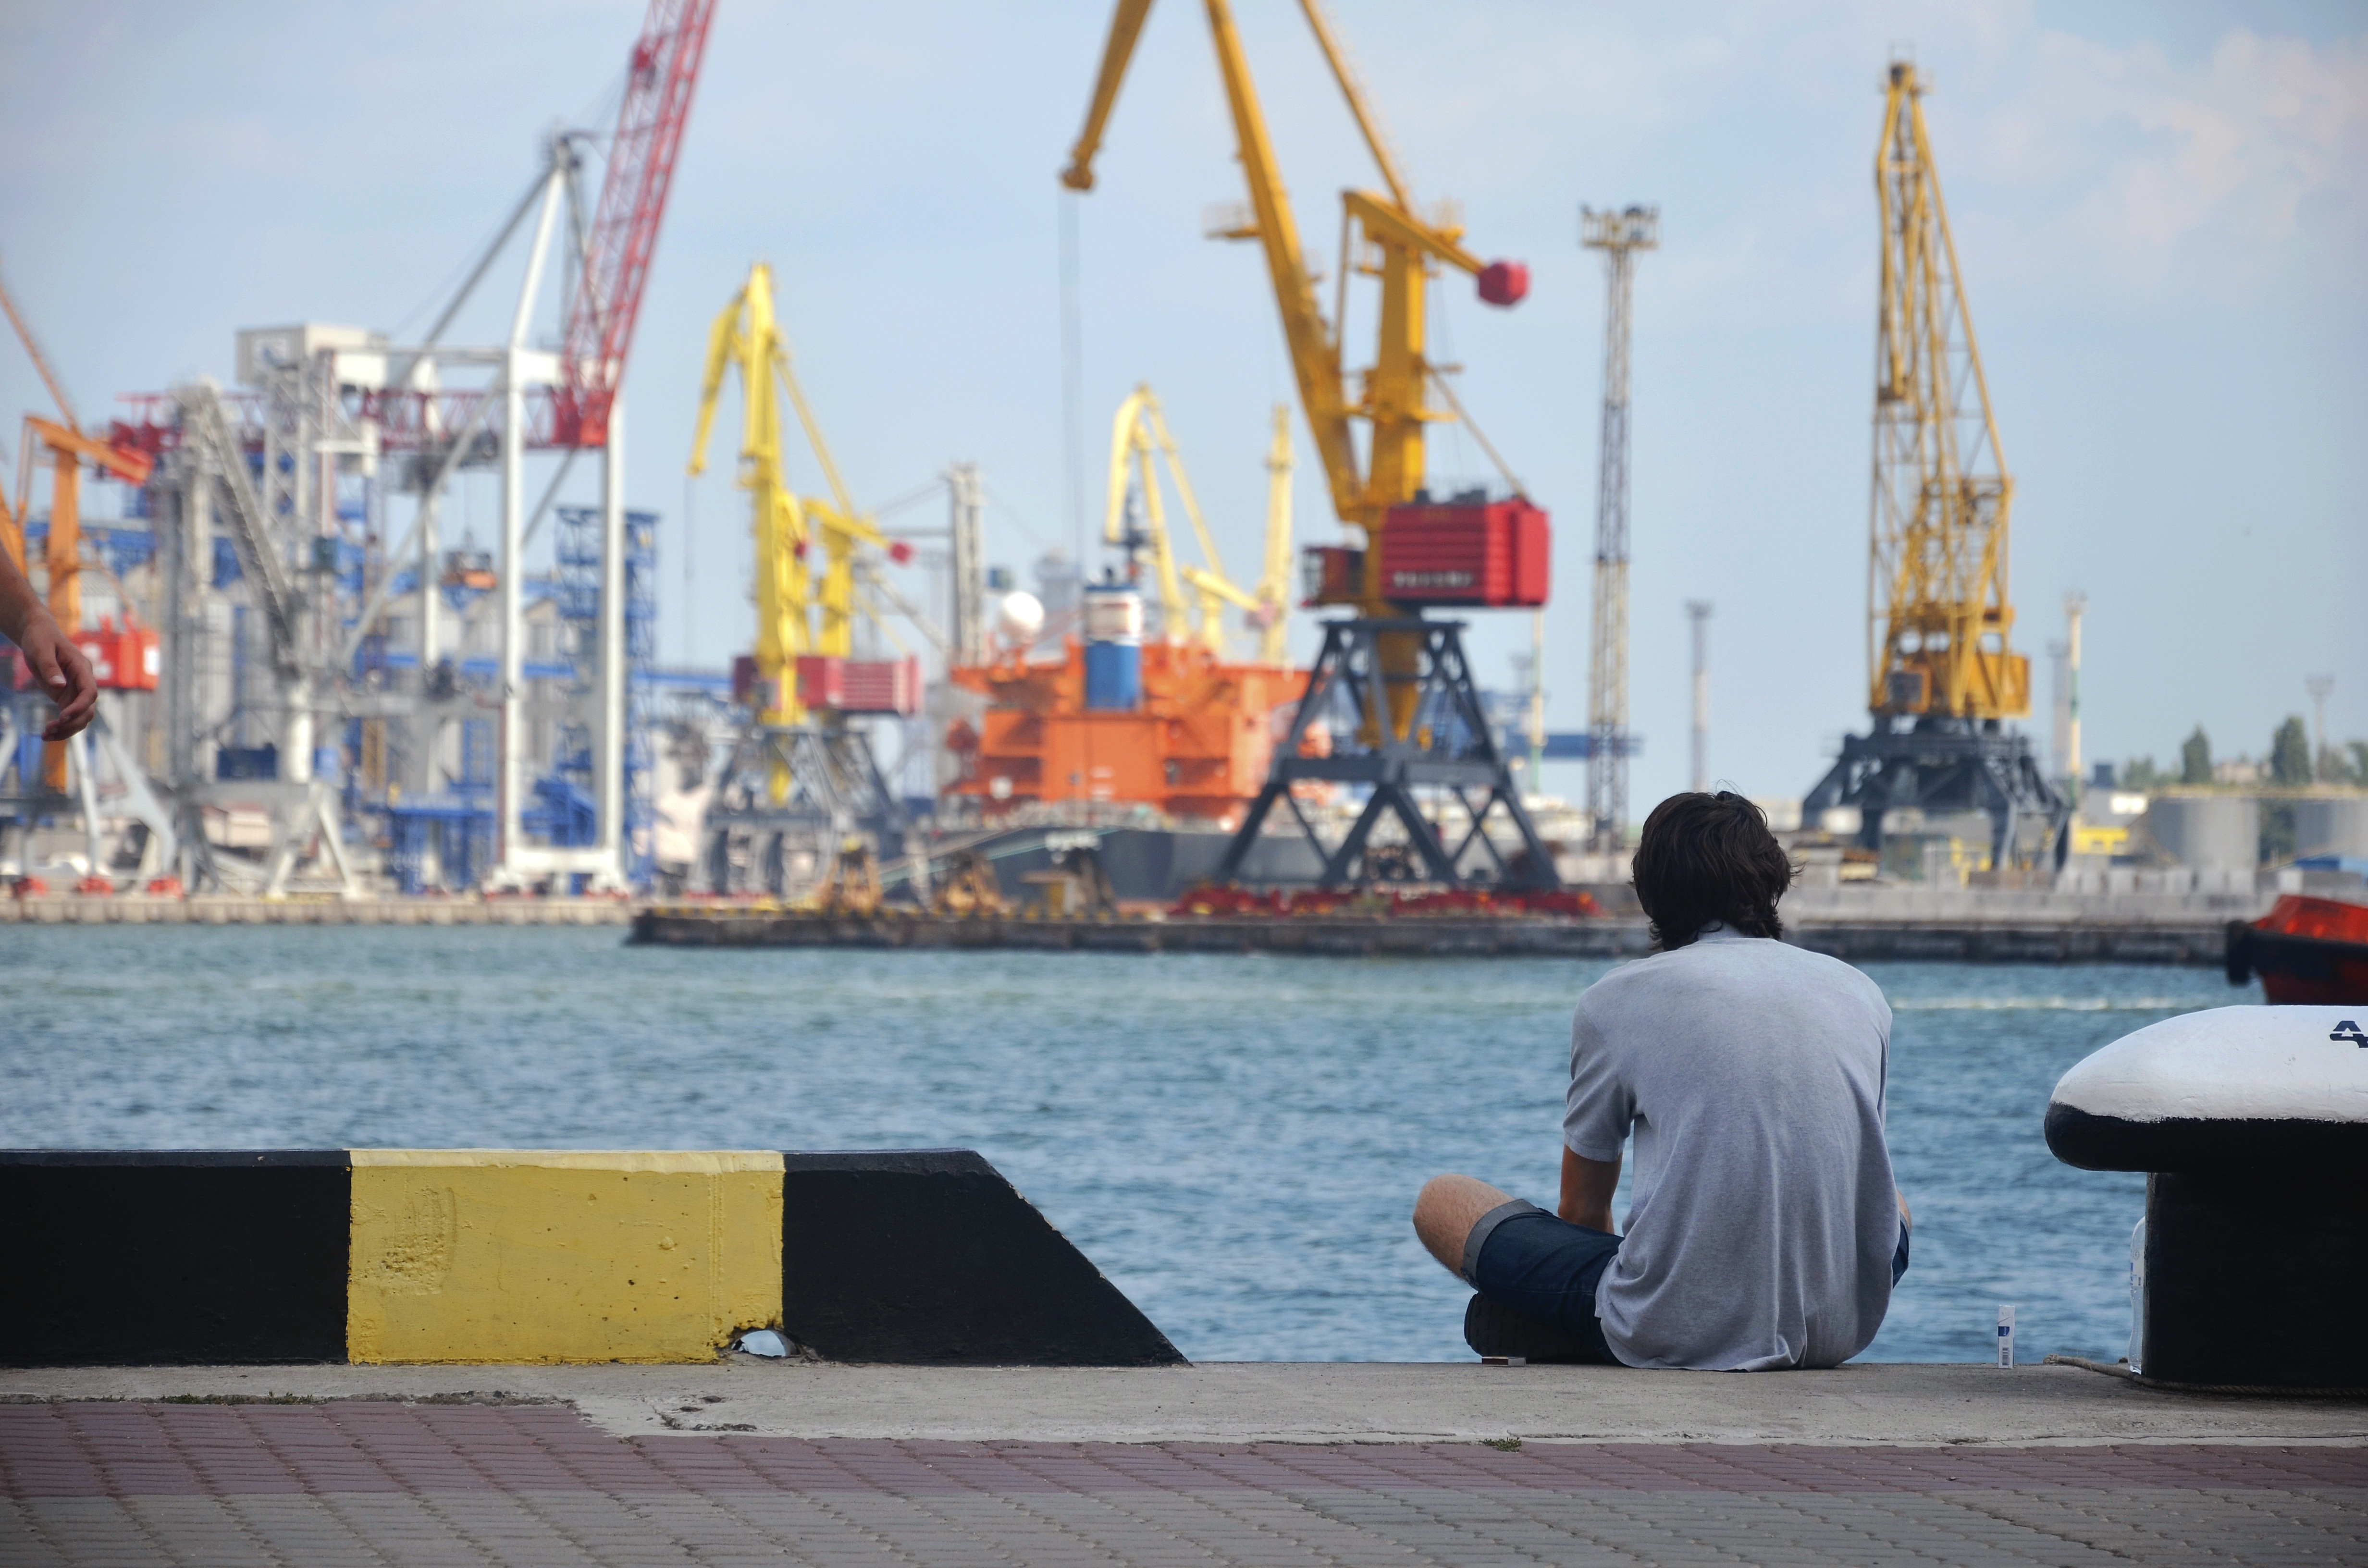
man, sea, water, sky, boat, wave, ship, sadness, vehicle, mast, blue, port, blue sky, stroll, infrastructure, sorrow, watercraft, fatigue, thoughts, blue sea, thoughtfulness, alone with a, people near the water